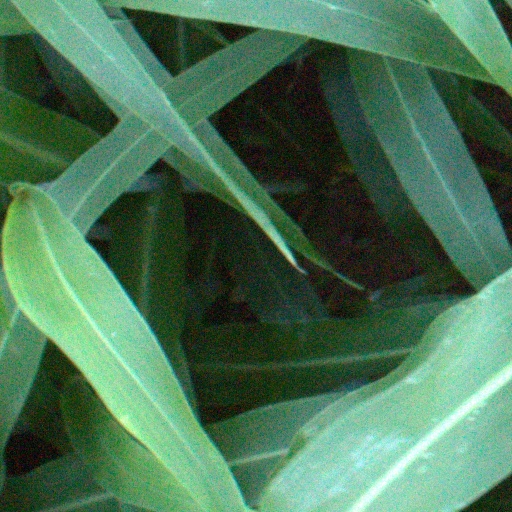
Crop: sorghum